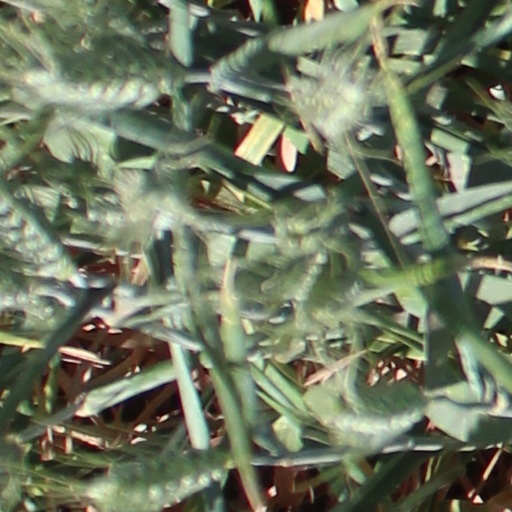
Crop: wheat